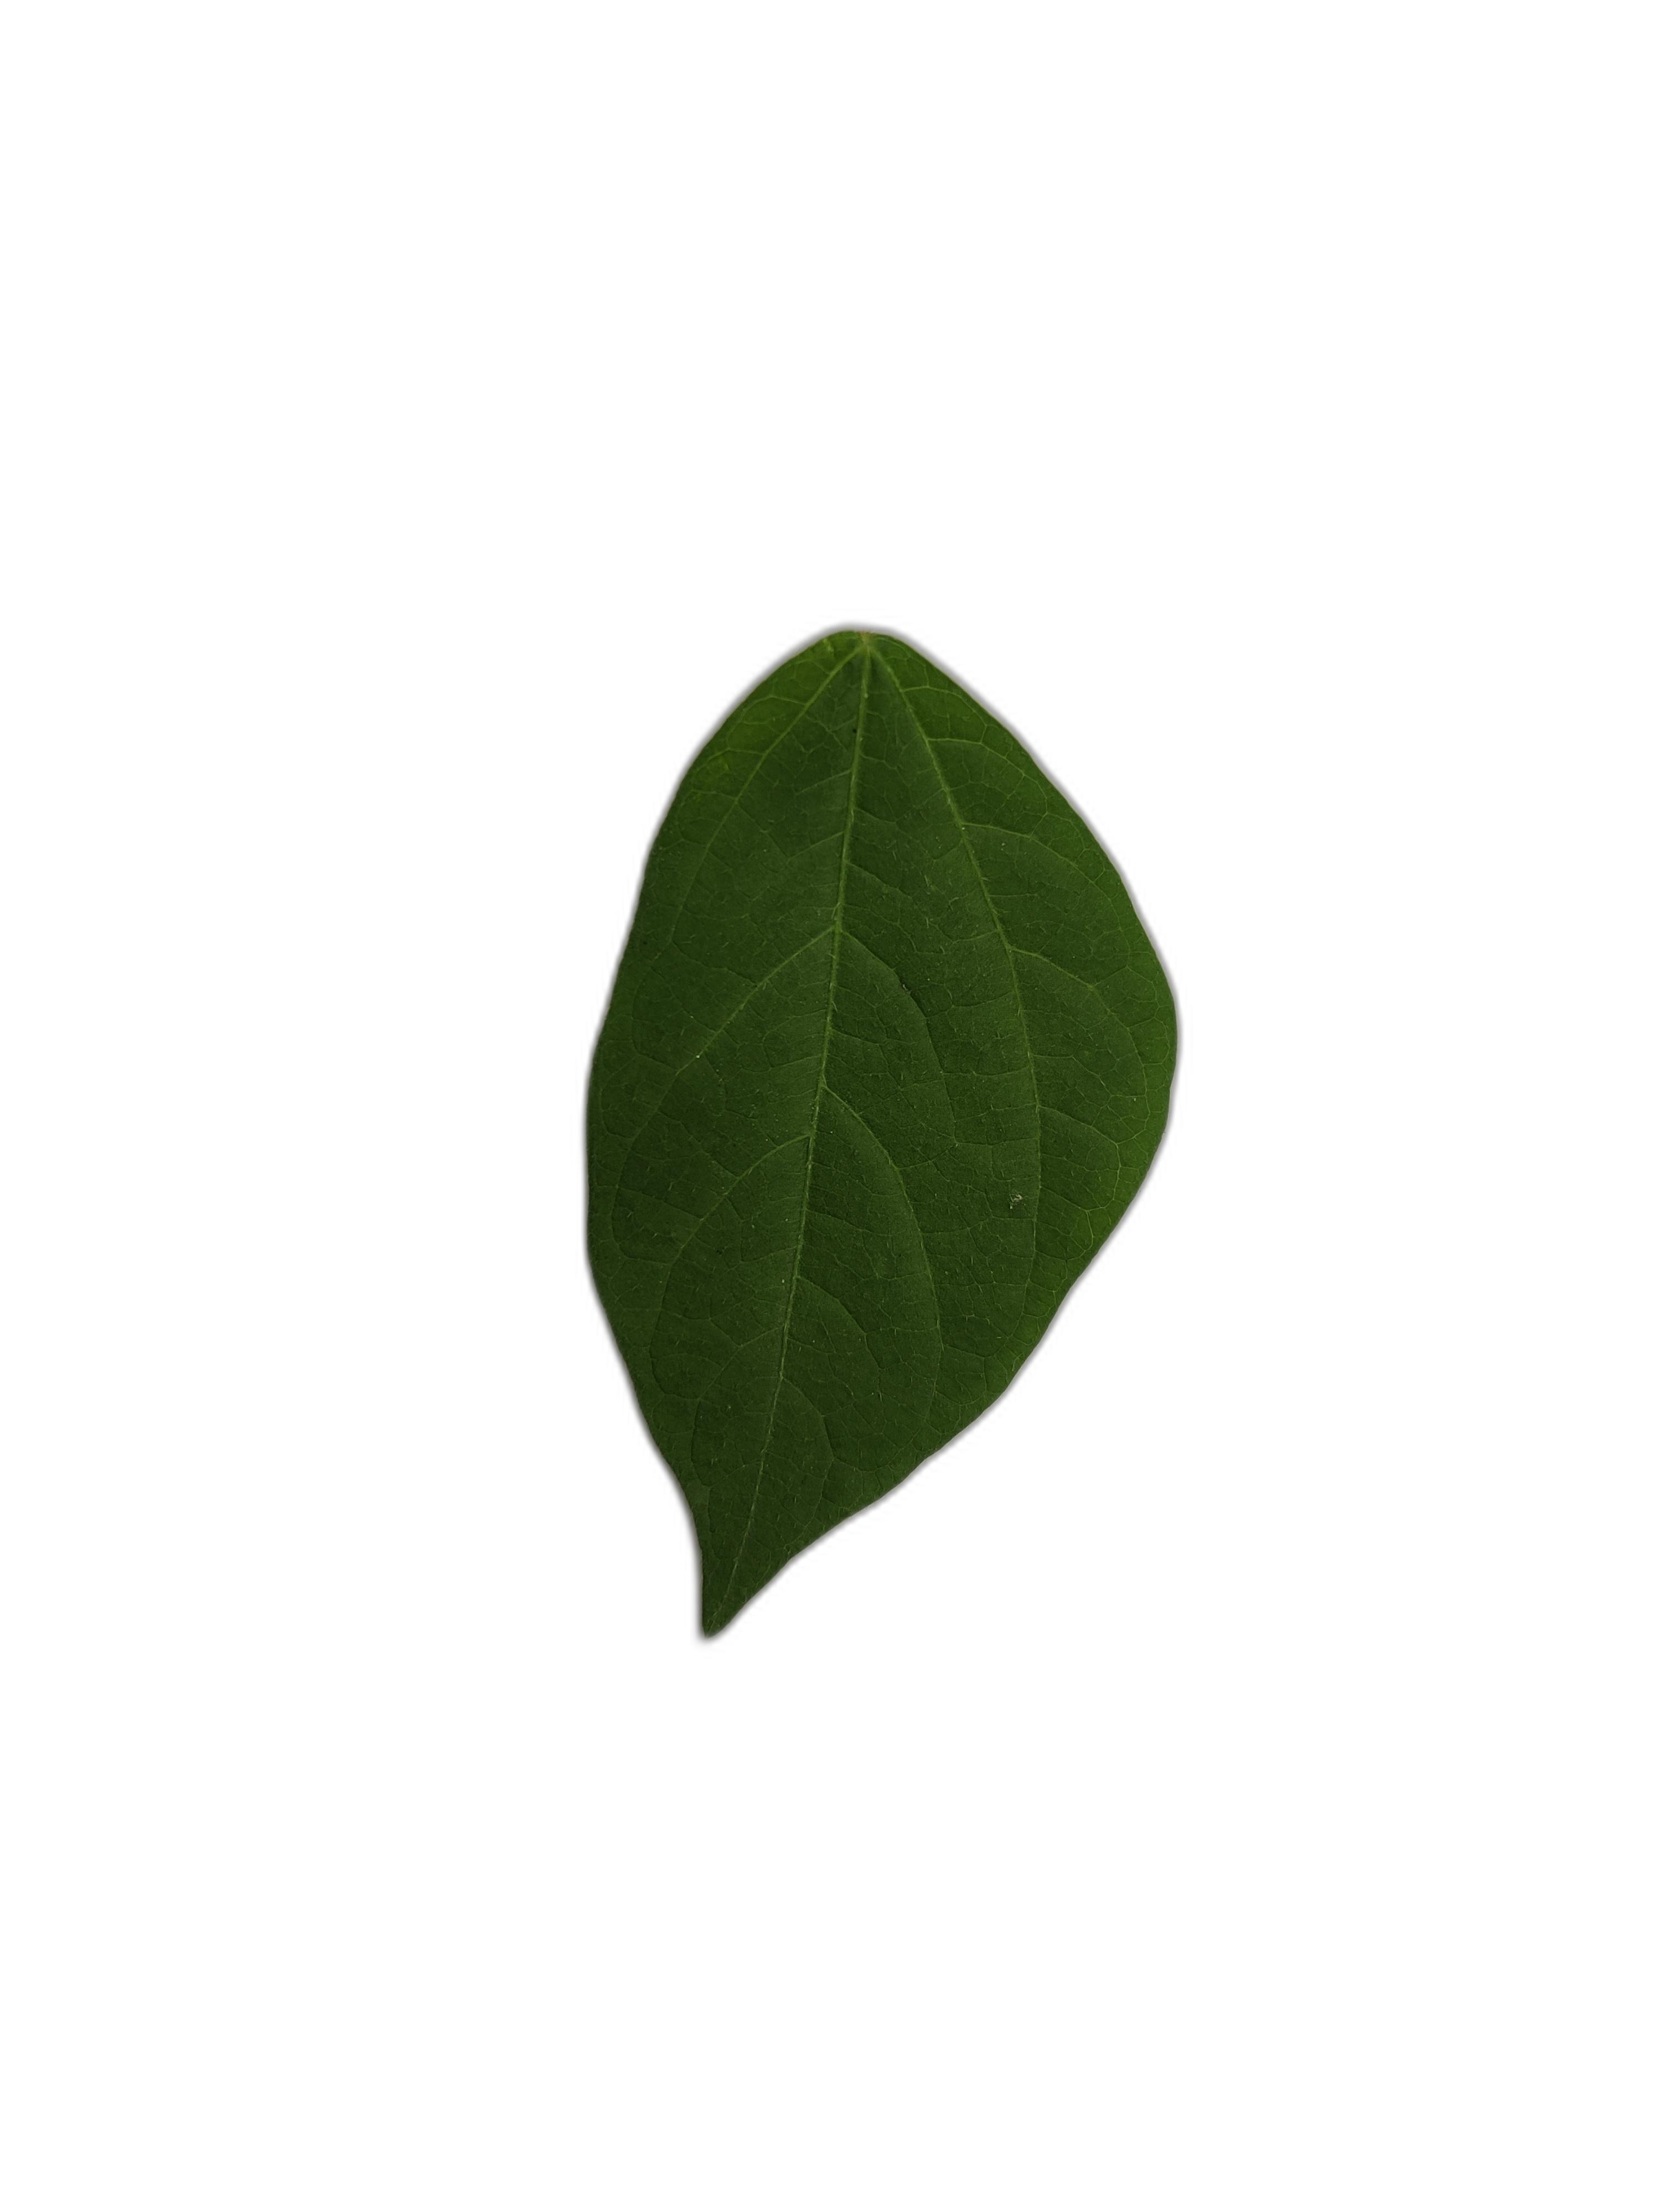
Label: Healthy